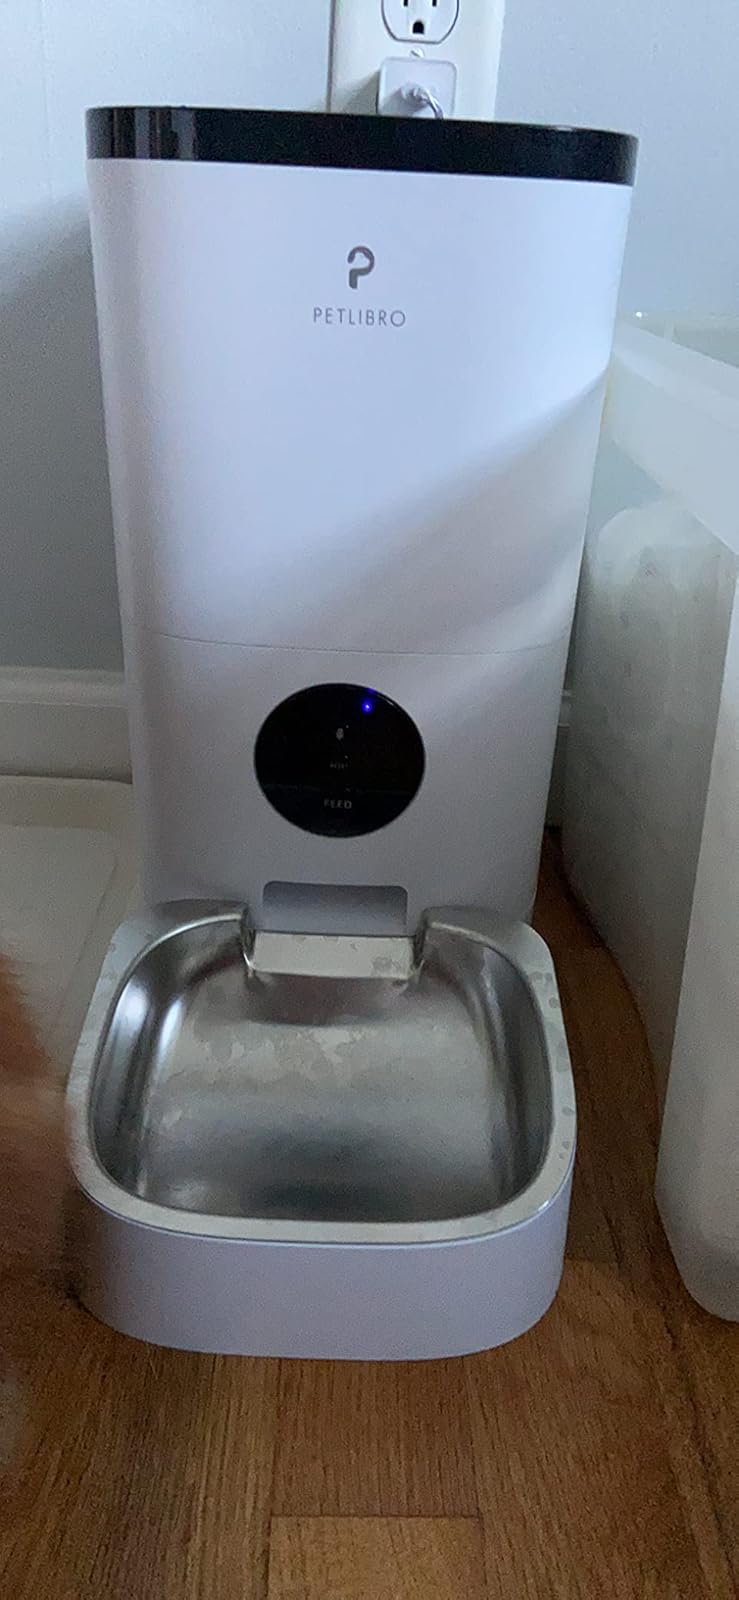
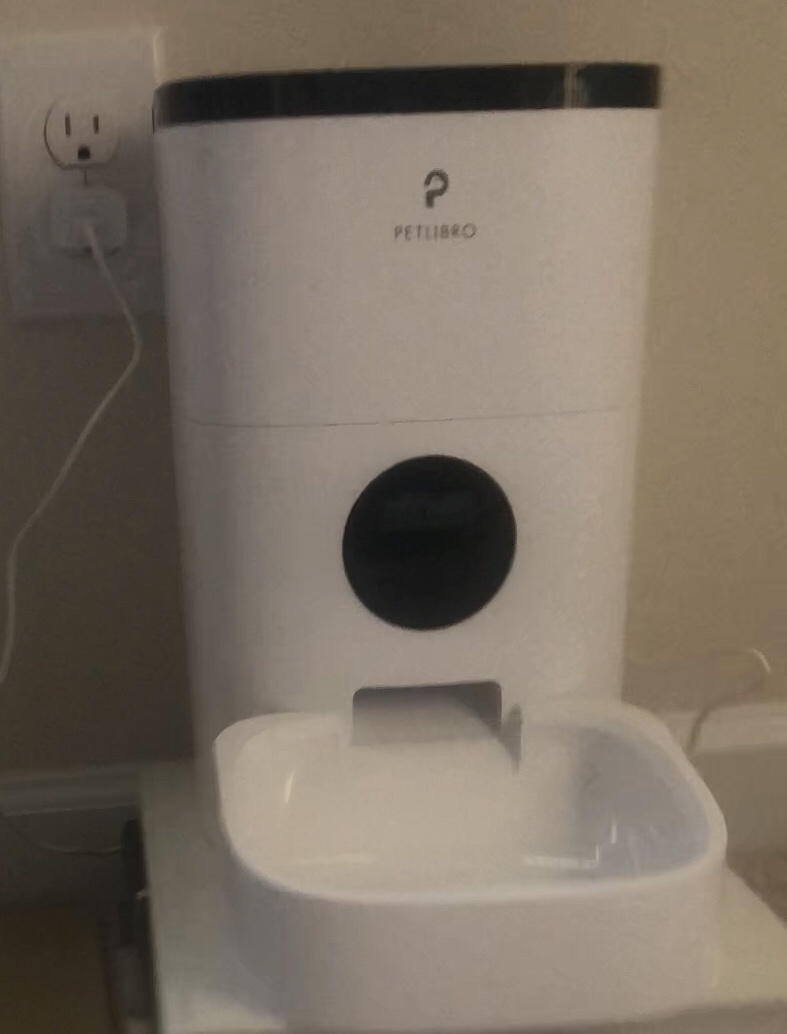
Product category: items_feeder
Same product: yes